Anne Giardini

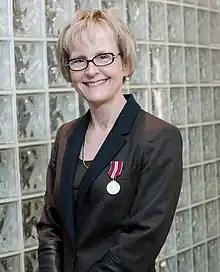
Giardini in 2013

Anne Giardini, , , (born 1959) is a Canadian business executive, journalist, lawyer and writer. She is the oldest daughter of late Canadian novelist Carol Shields. Giardini is licensed to practice law in British Columbia (and formerly in Ontario and Washington State). As a journalist, Giardini has contributed to the "National Post" as a columnist. She lives in Vancouver, British Columbia with her husband of more than 30 years. They have three grown children. She has written two novels, "The Sad Truth about Happiness" (2005) and "Advice for Italian Boys" (2009), both published by HarperCollins. Giardini and her son, Nicholas Giardini, edited "Startle and Illuminate" (Random House Canada, 2016), a book of Carol Shields' thoughts and advice on writing. Giardini served as the 11th chancellor of Simon Fraser University from 2014 to 2020.